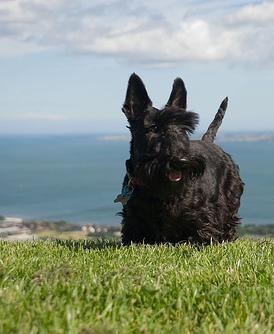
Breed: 206-n000037-Scotch_terrier